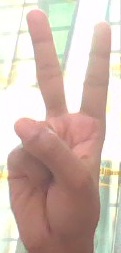
ASL sign: 2